Apple Daily raids and arrests

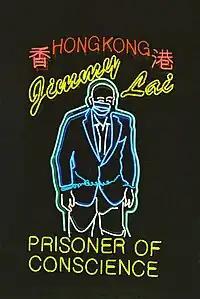
The neon sign "Jimmy Lai in Chains"

A life-size animated neon sign "Jimmy Lai in Chains" was conceived by Hong Kong-raised Australian human rights lawyer Mark Tarrant and created by Melbourne-based neon artist Steven Cole. The artwork utilizes neon sign as a tribute to Hong Kong's street scenes and culture, and recreated the image of Jimmy Lai being arrested and detained with chains in 2020. Cole stated that the sign expresses "support from Australians for Hong Kong's pursuit of freedom" and calls for "an end to the oppression and unlawful detention of its people". The sign was exhibited on Pitt Street and outside Sydney Town Hall from late September to early October 2023, coinciding with Lai's nomination for the Nobel Peace Prize. The exhibitions were organized and curated by Hong Kong volunteers. Visual artist Kacey Wong commended the design, noting that the use of neon lighting is a "meaningful" creative choice, "reflecting the vibrancy and decline of Hong Kong". In response to the exhibitions, the Information Services Department of the Hong Kong government condemned it for "glorifying illegal activities" and "interfering in Hong Kong's internal affairs".The neon artwork was included in the 'Divided' exhibition at Gallery Lane Cove + Creative Studios, North Sydney in August-September 2024. A short documentary film, "2023 Hong Kong Neon: Jimmy Lai in Chains", was produced based on the creation process of the neon sign and screened at the British Urban Film Festival on 20 October 2024. Also in October 2024, when Australian judge Patrick Keane delivered a speech at Sydney's Banco Court, activists held up posters of Jimmy Lai and stood next to the neon artwork outside the court building to protest his role as a foreign non-permanent judge in the Hong Kong Court of Final Appeal. A similar protest was held when Keane spoke at Brisbane's Banco Court on 14 November 2024.